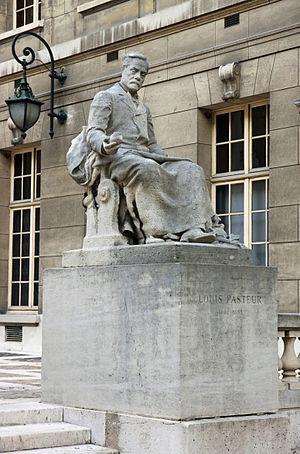
Jean-Baptiste Hugues est un sculpteur français, né à Marseille le 15 avril 1849 et mort à Paris le 28 octobre 1930.